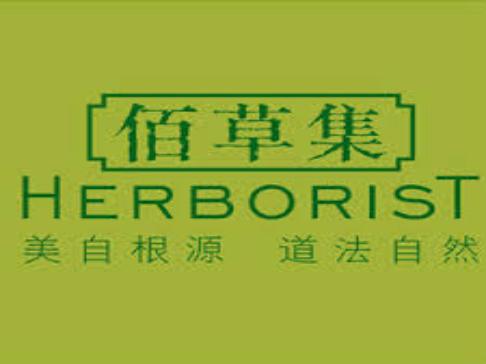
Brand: Herborist
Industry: Necessities